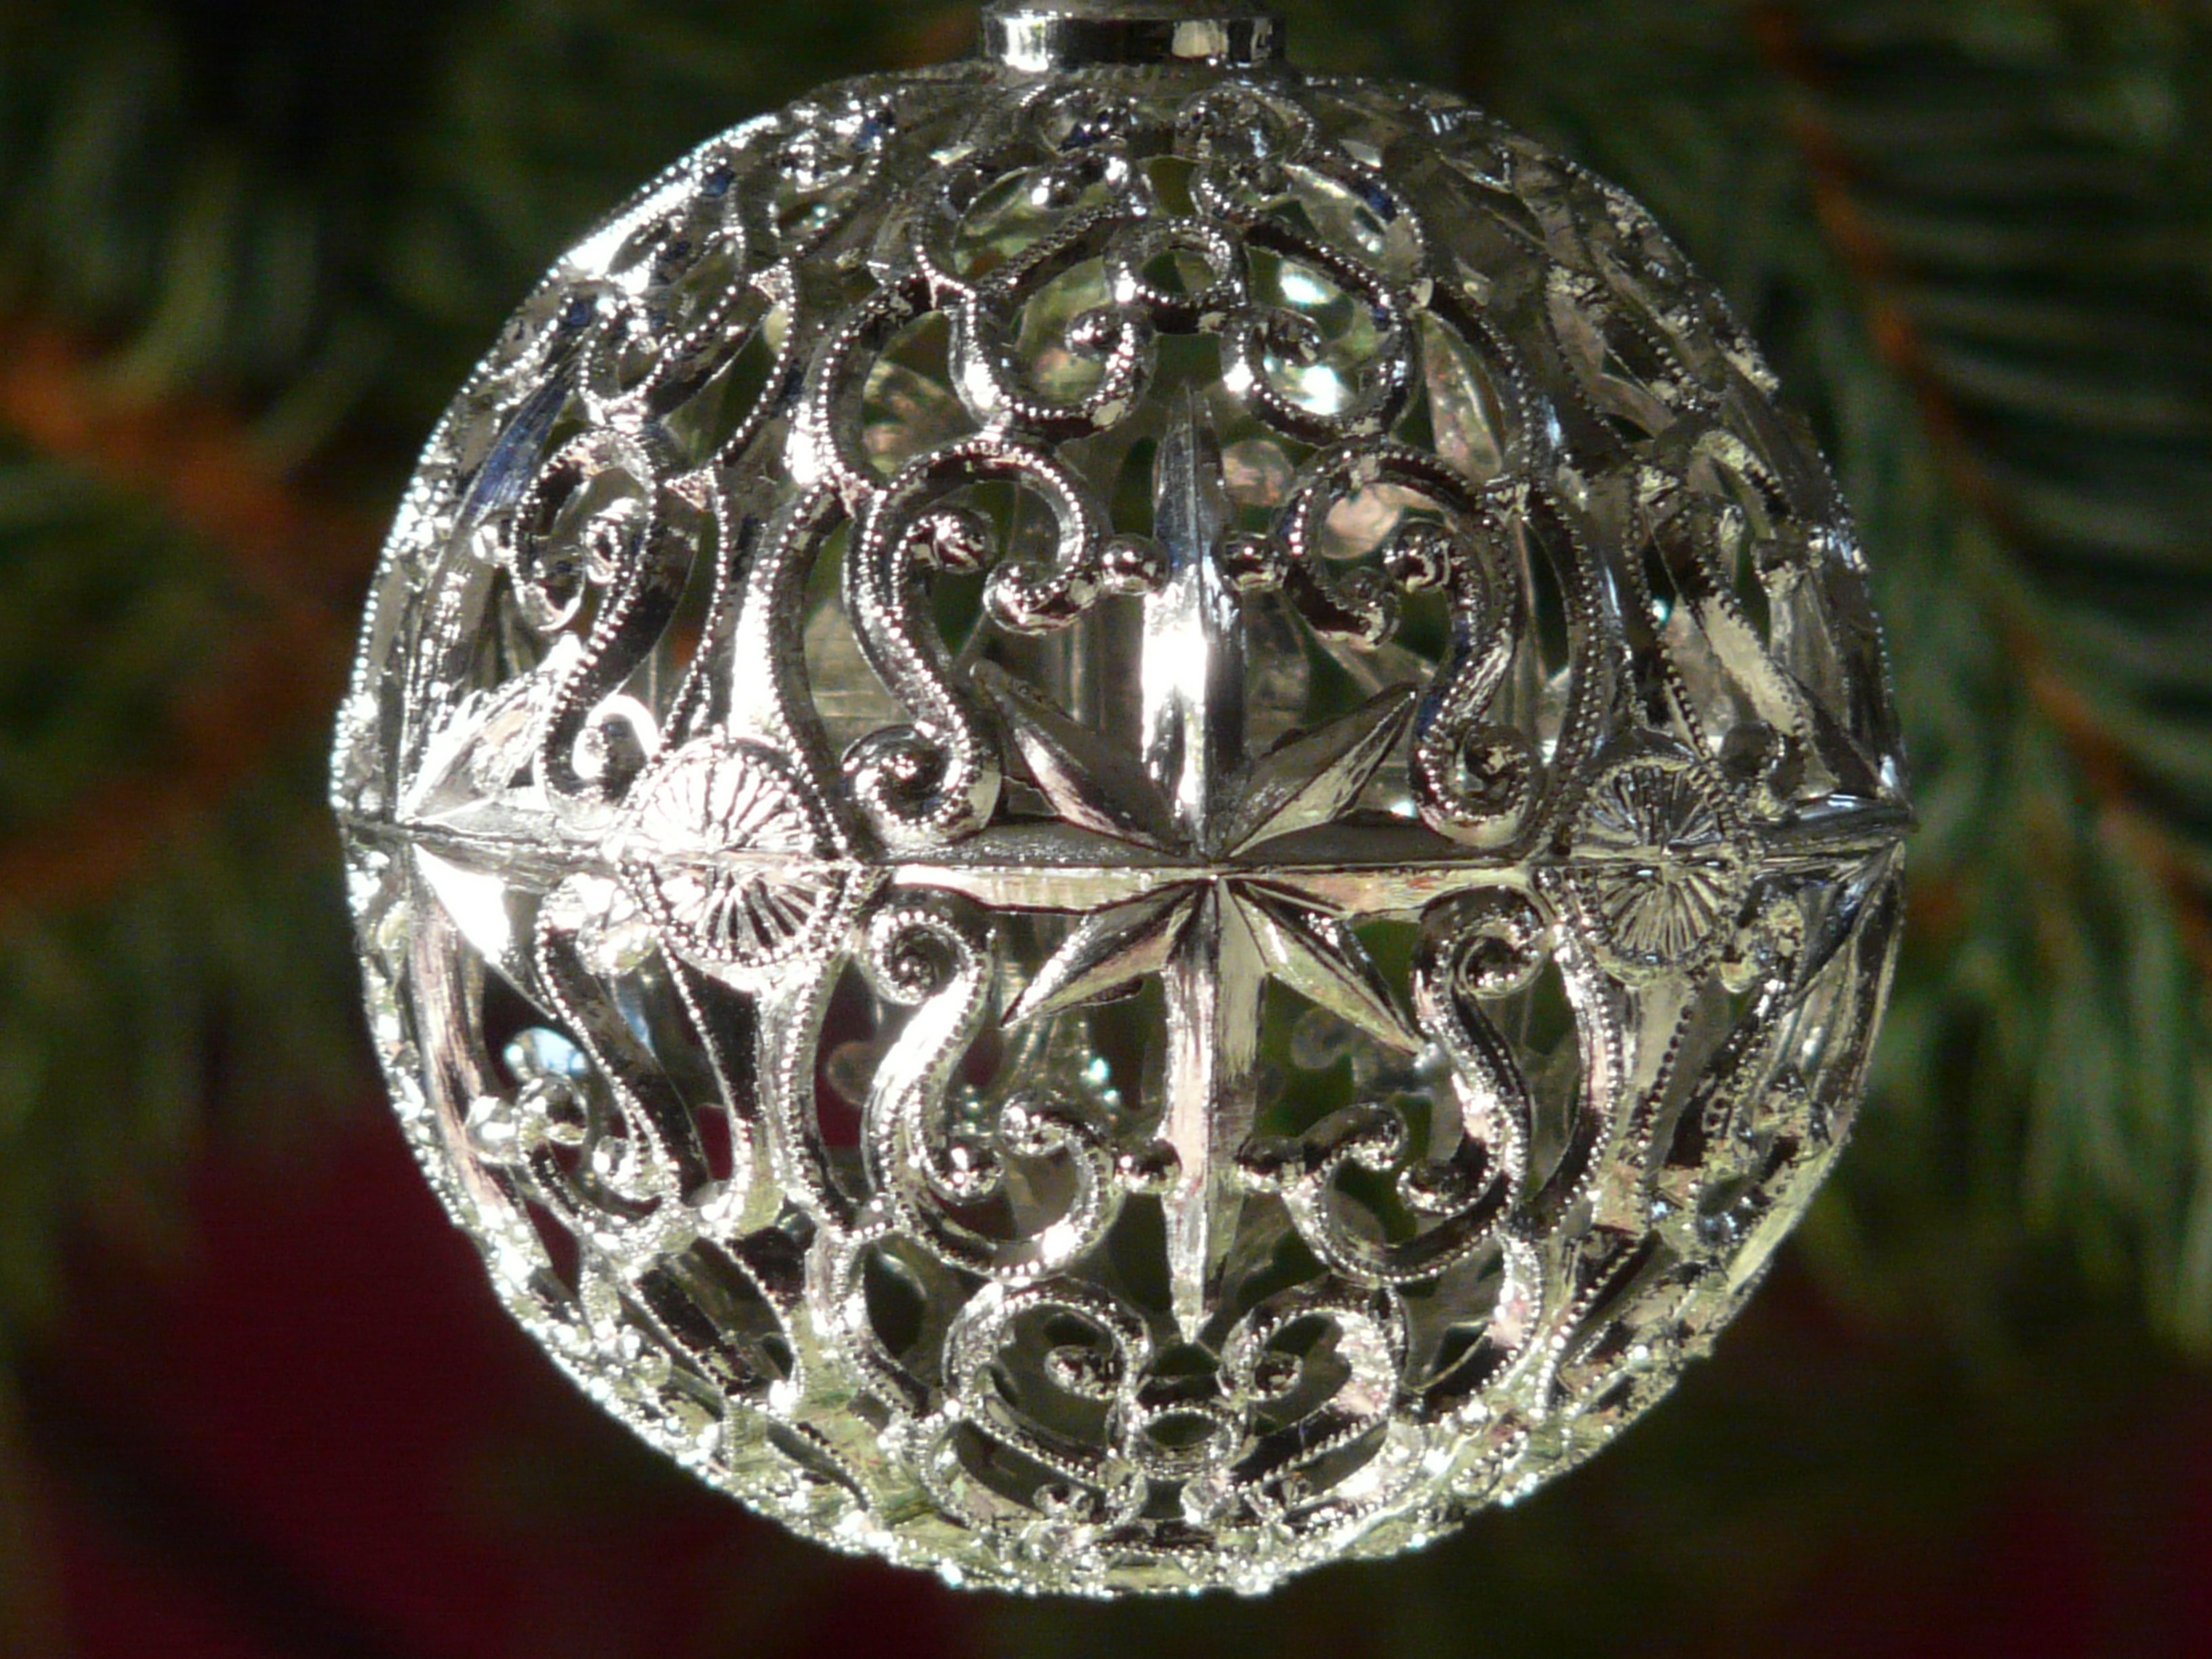
branch, glass, christmas, lighting, decor, christmas ornament, sparkle, christmas decoration, christmas time, silver, ball, light fixture, sphere, christmas bauble, weihnachtsbaumschmuck, christmas ornaments, depend